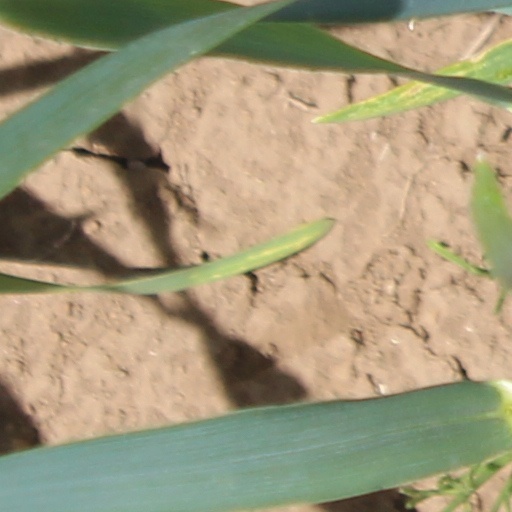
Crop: wheat